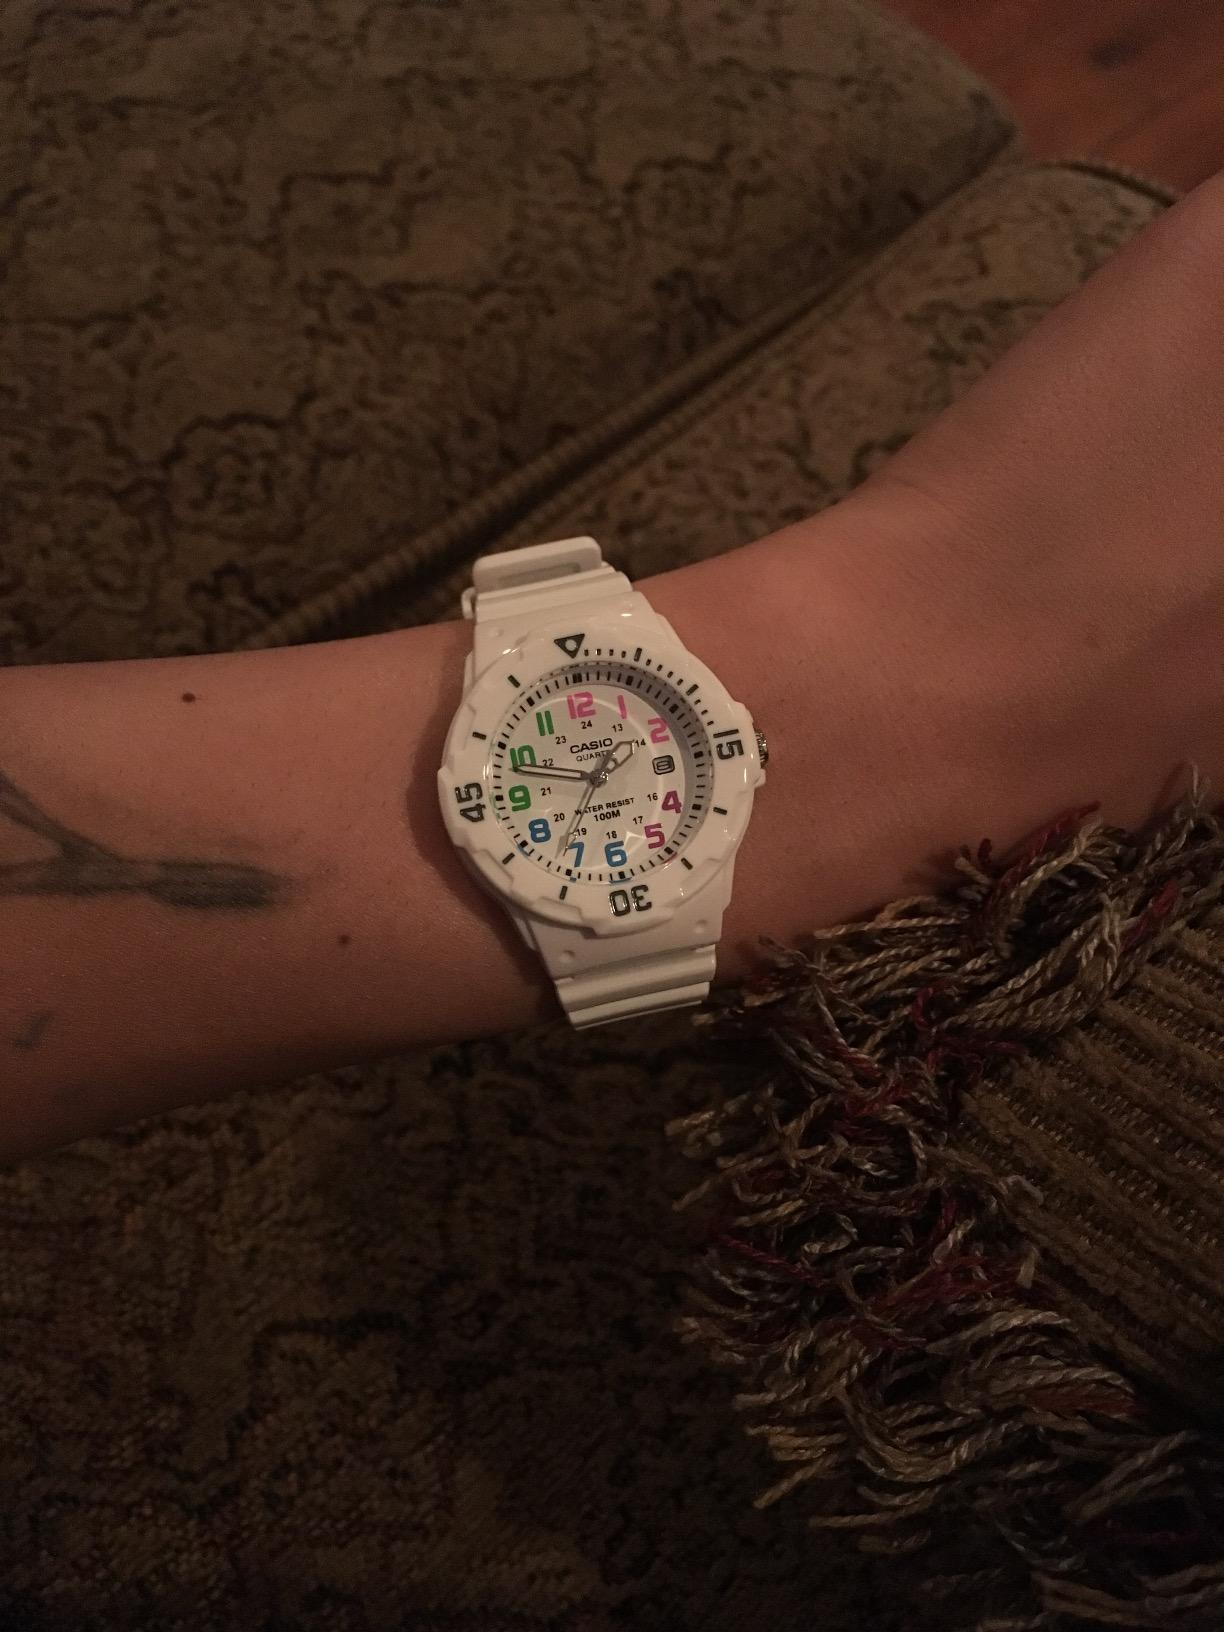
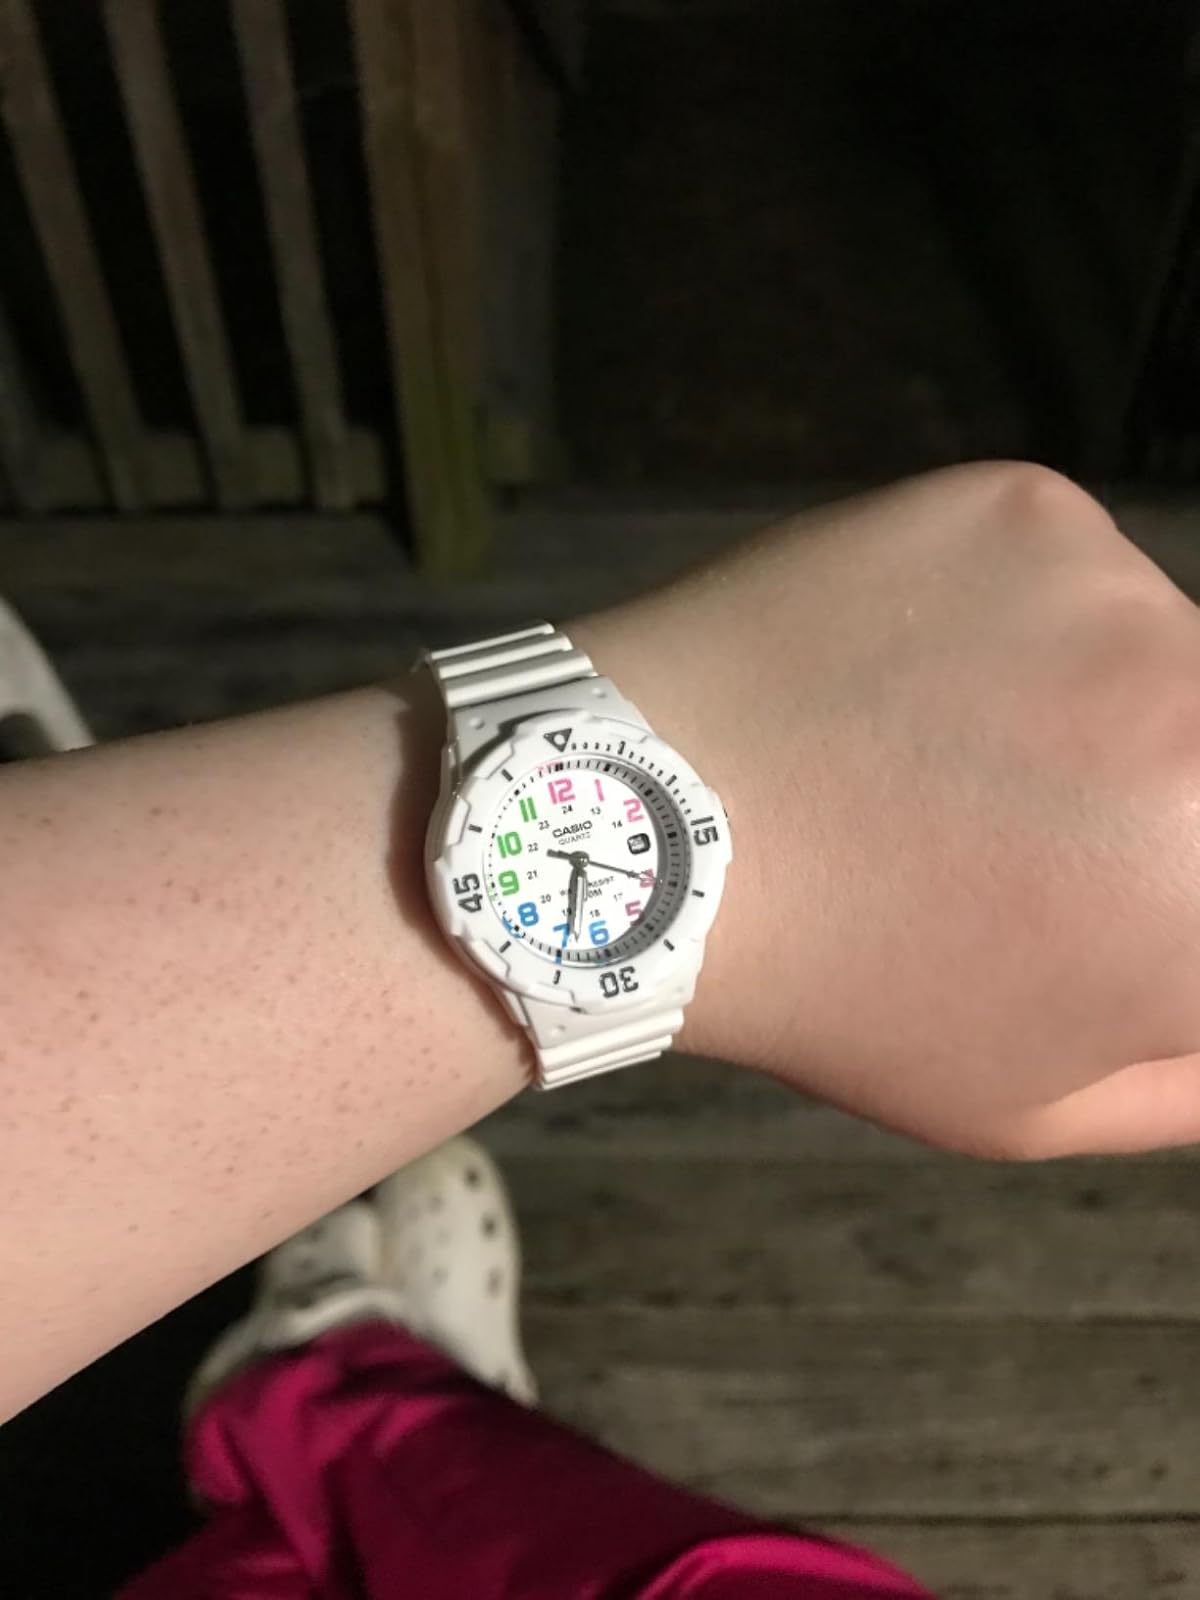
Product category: accessories_watch
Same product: yes